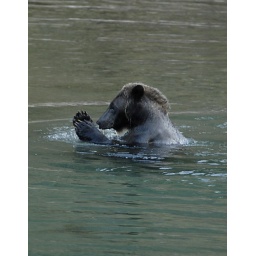
Grizzly snorkeling in the river for salmon